Noisy miner

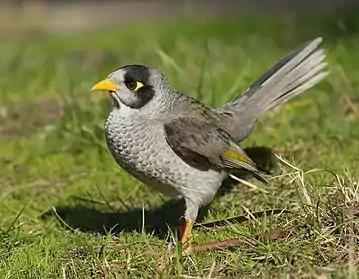
A grey bird with a distinctive yellow patch behind the eye, yellow-orange bill and feet and a yellow-olive patch on the wing

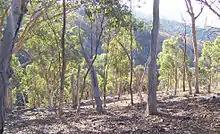
Open eucalypt forests without understory shrubs suit the noisy miner.

The noisy miner is a large honeyeater, in length, with a wingspan of , and weighing . Male, female and juvenile birds all have similar plumage: grey on the back, tail and breast, and otherwise white underneath, with white scalloping on the nape and hind-neck, and on the breast; off-white forehead and lores; a black band over the crown, bright orange-yellow bill, and a distinctive patch of yellow skin behind the eye; a prominent white tip to the tail; a narrow olive-yellow panel in the folded wing; and orange-yellow legs and feet. A juvenile can be distinguished by softer plumage, a brownish tinge to the black on its head and the grey on its back, and a duller, greyish-yellow skin-patch behind the eye.